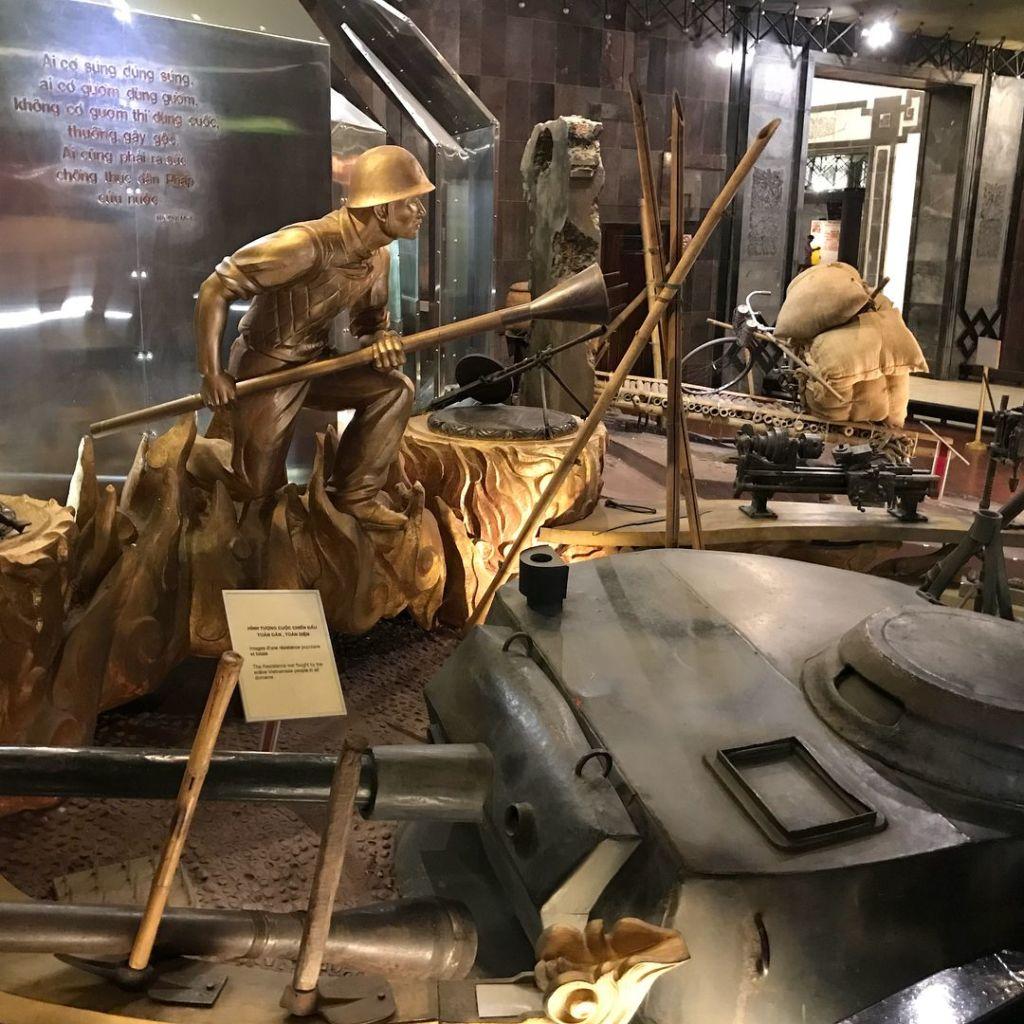
có một bức tượng khắc hoạ hình ảnh một người chiến sĩ